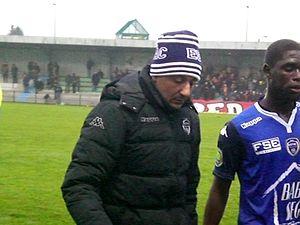
Gharib Amzine lors du match RC Lens B / ES Troyes B, comptant pour la dix-huitième journée du Championnat de France de football amateur (CFA), le13 février 2016, au Stade François Blin d'Avion.
Gharib Amzine est un joueur de football marocain né le 3 mai 1973 à Montbéliard en France. Il jouait au poste de milieu de terrain.
L'Espérance Sportive Troyes Aube Champagne est un club professionnel de football français basé à Troyes, dans l'Aube.